Jadeite

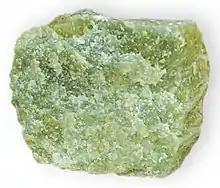
Jadeite from Myanmar

Jadeite is a pyroxene mineral with composition NaAlSiO. It is hard (Mohs hardness of about 6.5 to 7.0), very tough, and dense, with a specific gravity of about 3.4. It is found in a wide range of colors, but is most often found in shades of green or white. Jadeite is formed only in the subduction zones of continental margins, where rock undergoes metamorphism at high pressure but relatively low temperature.